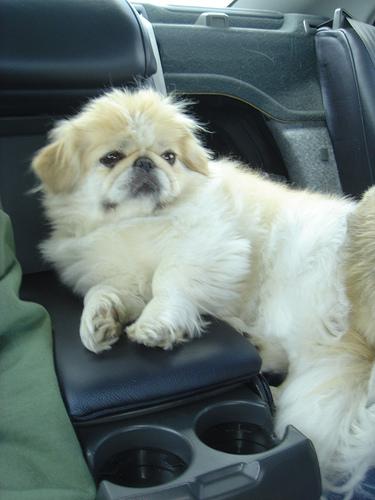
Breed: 480-n000125-Pekinese